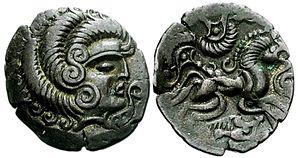
Les monnaies gauloises sont assez méconnues. Elles sont aussi relativement rares, car elles n'ont pas souvent fait l'objet d'une fabrication en très grand nombre, et leur identification est souvent difficile. Les travaux de Jean-Baptiste Colbert de Beaulieu, à partir des années 1950, ont marqué l'étude scientifique et historique de ces monnaies et sont encore à la base des recherches au début du XXIᵉ siècle.
Le Trésor de Trébry est un dépôt monétaire de monnaies gauloises découvert en 1973 à Trébry, dans les Côtes-d'Armor constitué de 1756 statères en argent datant du Iᵉʳ siècle av. J.-C..